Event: Nepal Earthquake
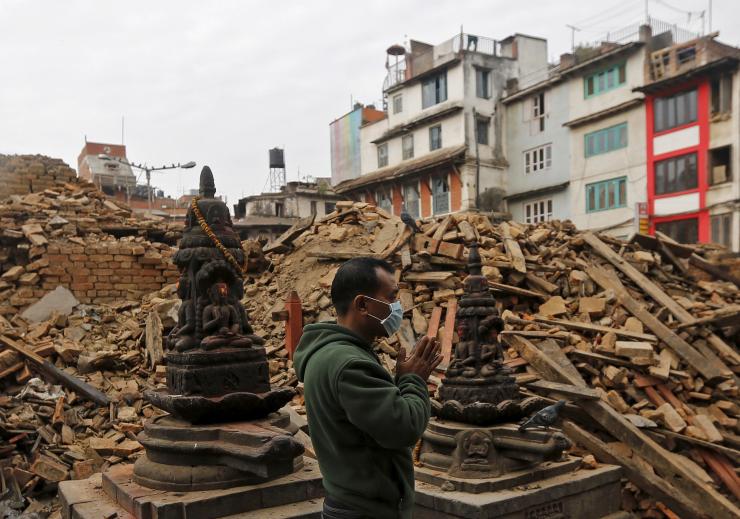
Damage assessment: damage